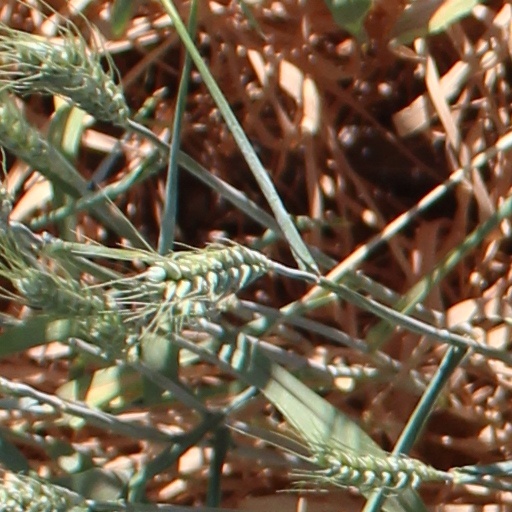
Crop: wheat